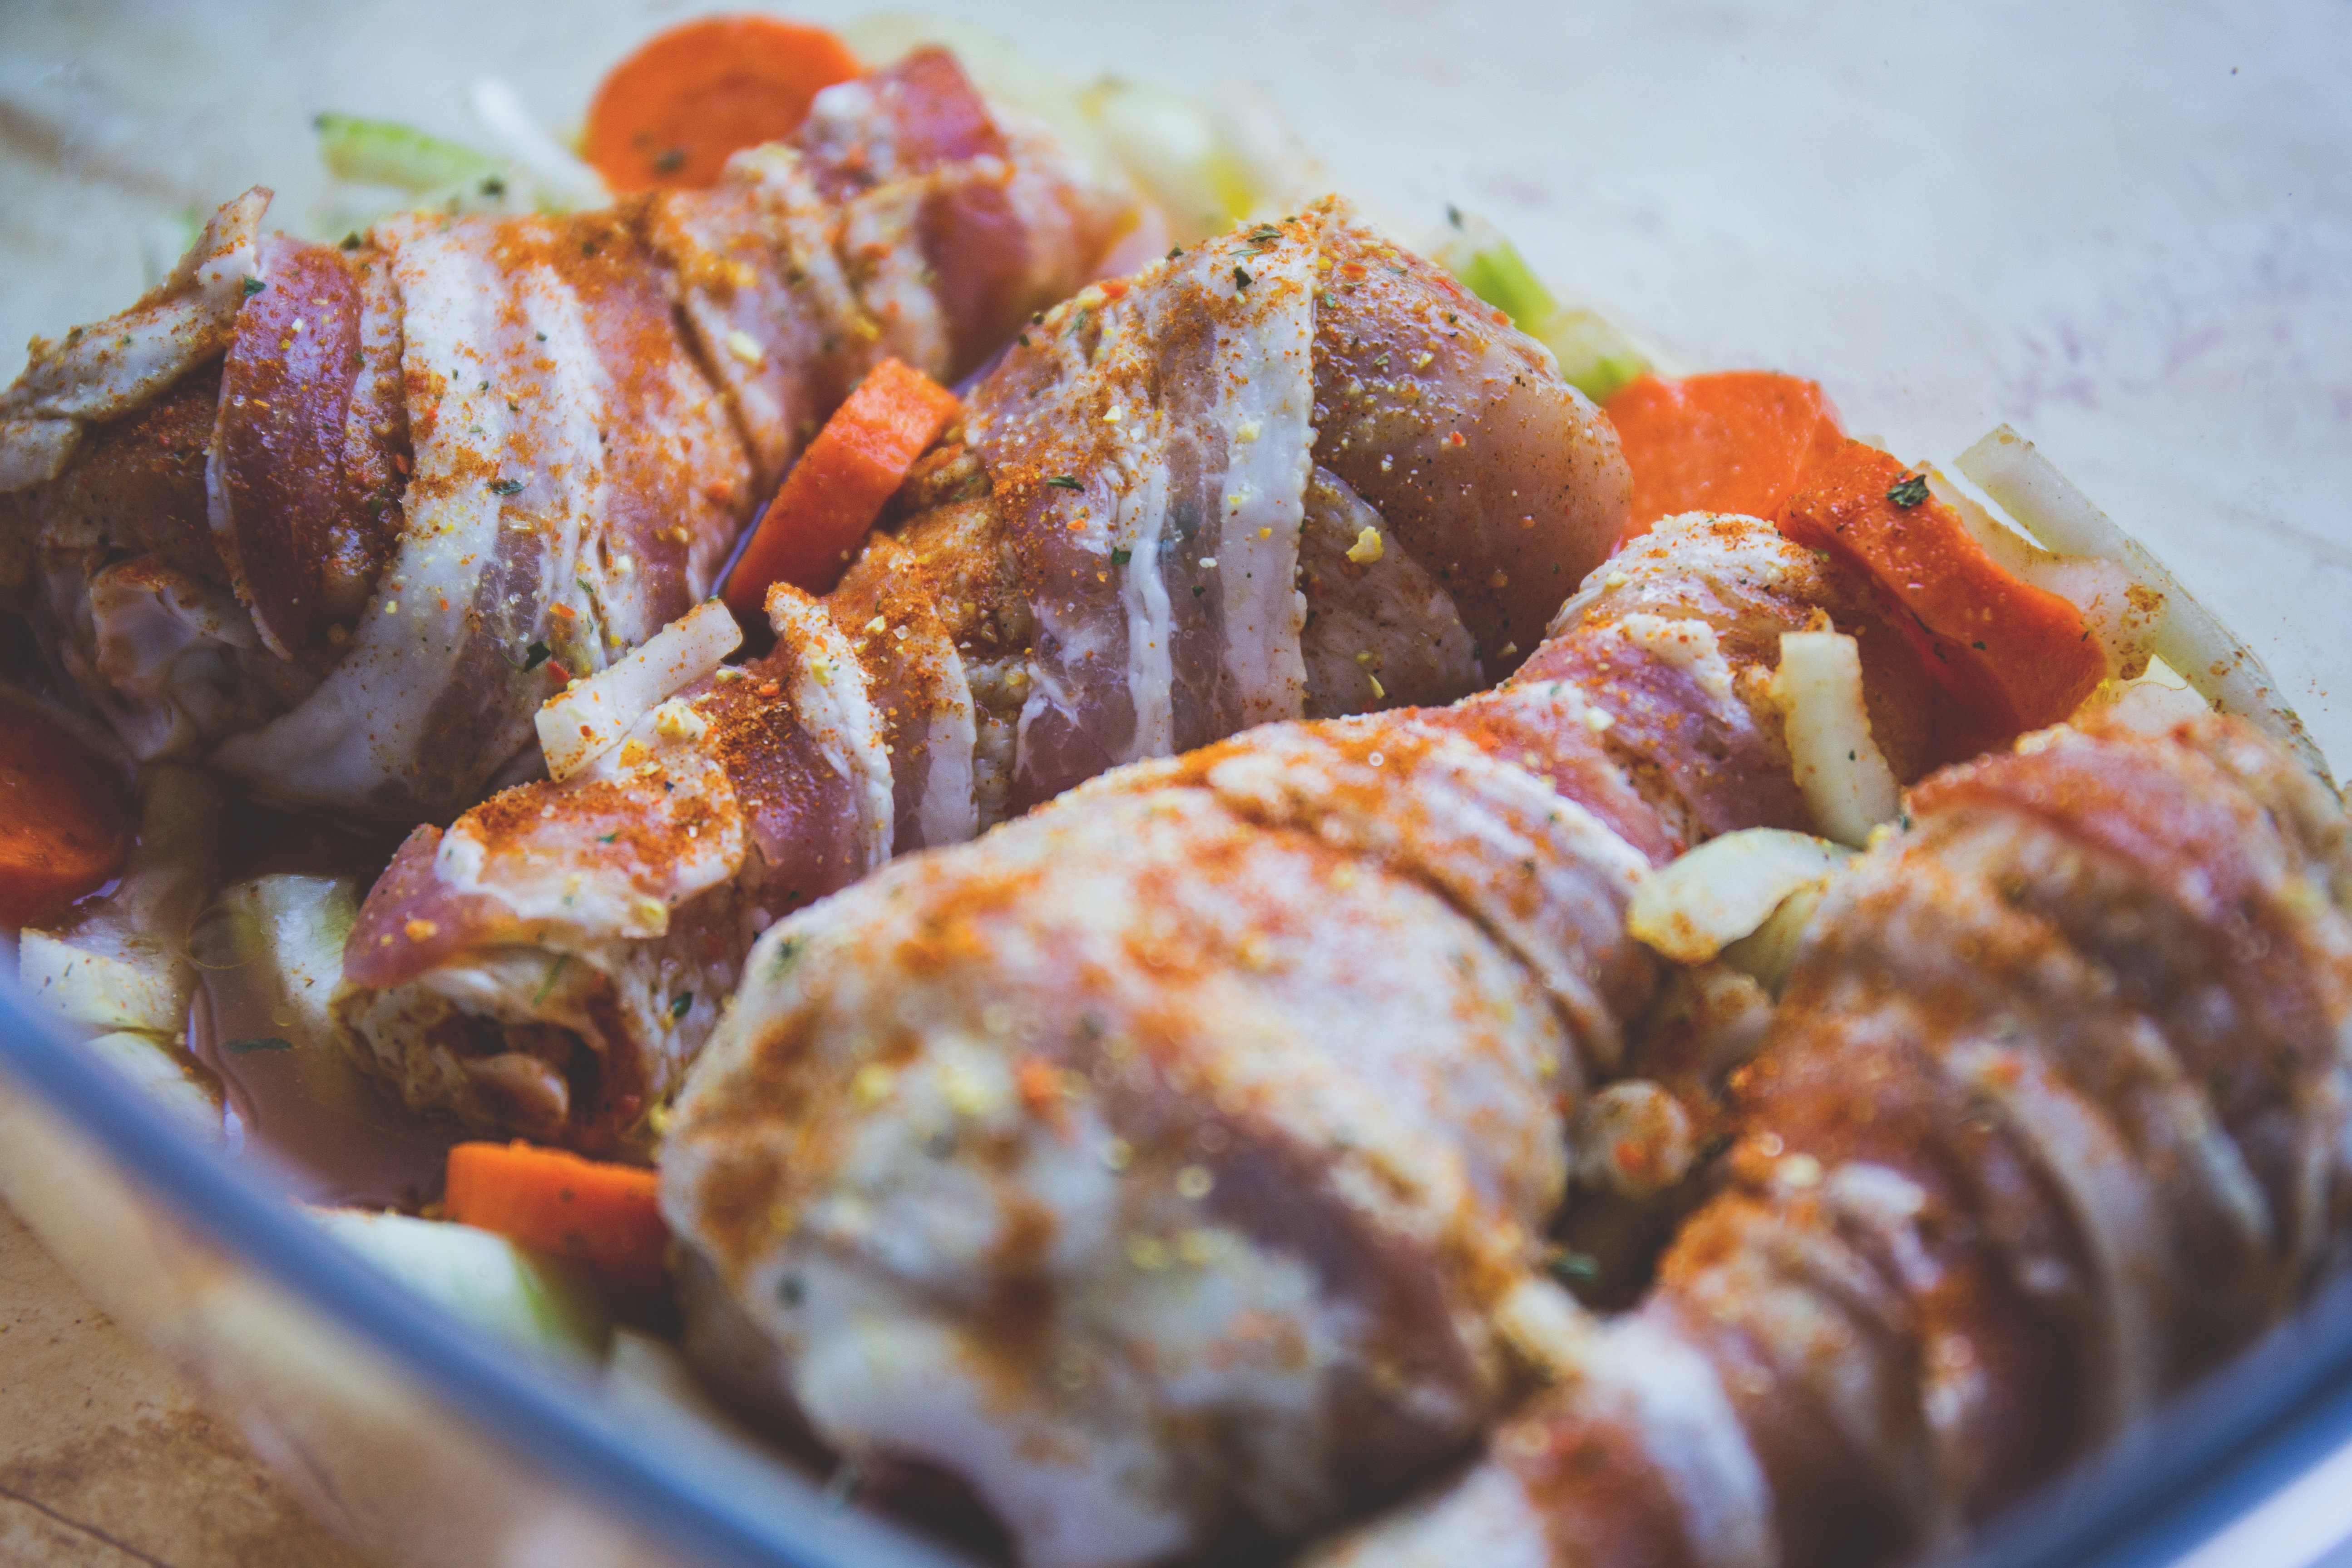
restaurant, dish, meal, food, pepper, cooking, produce, vegetable, plate, meat, lunch, pork, cuisine, delicious, chicken, bacon, dinner, raw, roasting, skewer, seasoned, kebab, mediterranean food, grilled food, fried food, shashlik, food prep